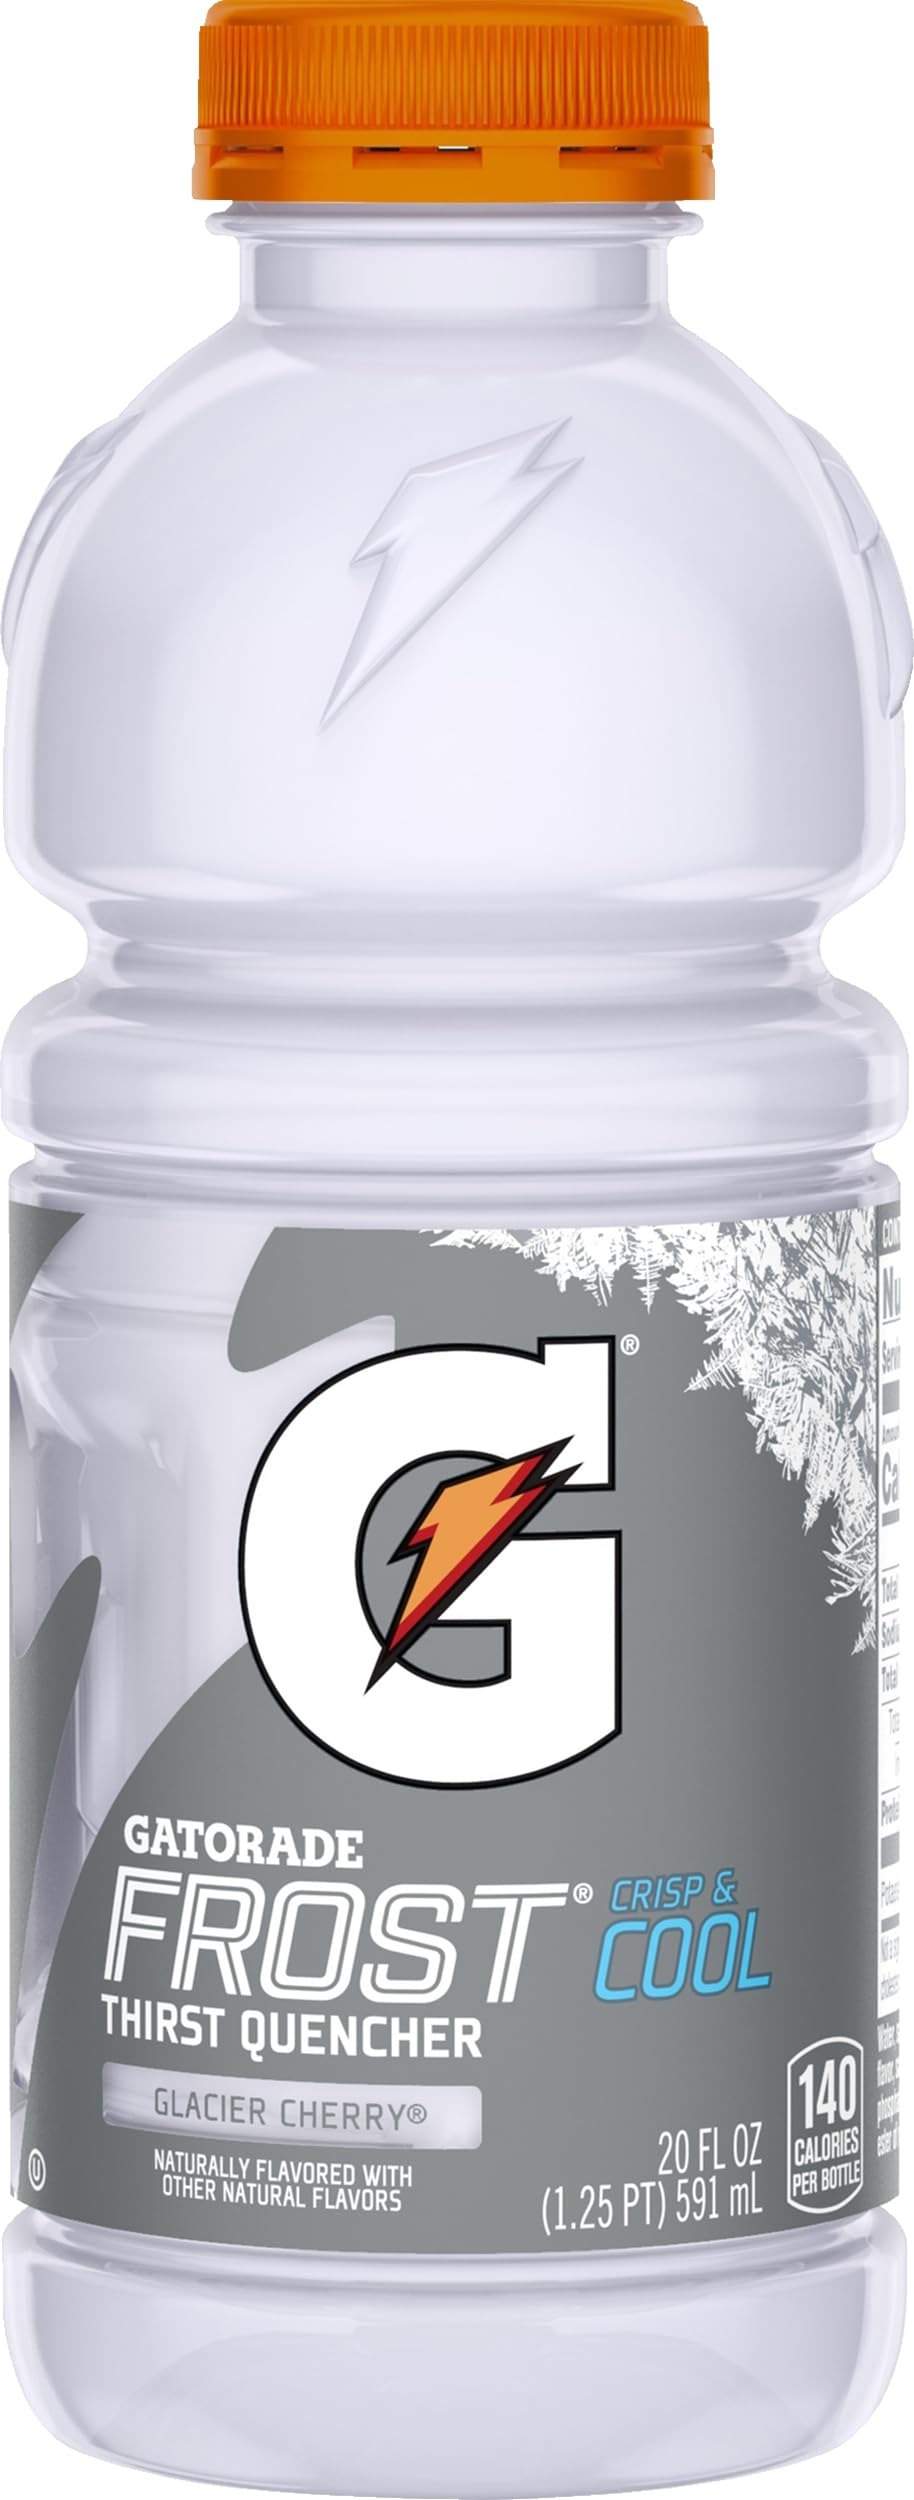
Item Name: Gatorade Glacier Cherry, Single Bottle, 20 Fl Oz
Bullet Point: Made in UNITED STATES
Product Description: Gatorade Frost Glacier Cherry
Value: 20.0
Unit: Fl Oz

Price: 2.28